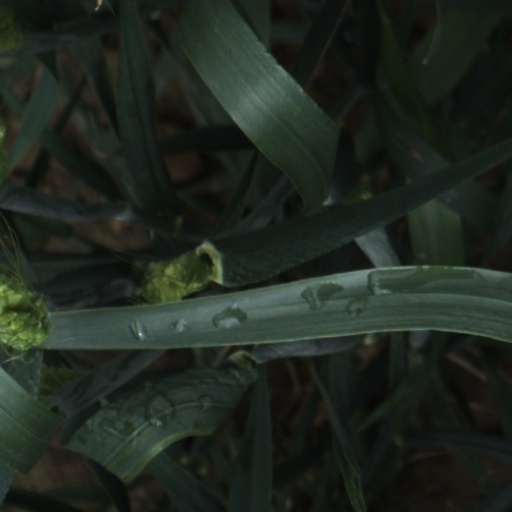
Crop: wheat